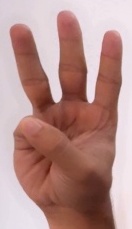
ASL sign: 6